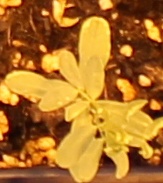
Label: Lentil